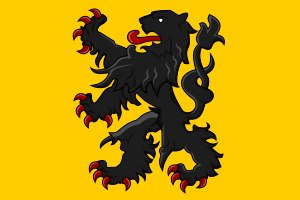
Grevskabet Flandern
Grevskabets flag.
Grevskabet Flandern var et historisk grevskab i Nederlandene.